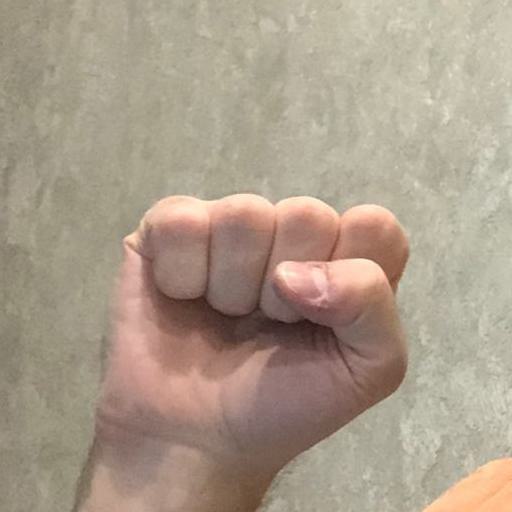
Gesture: fist